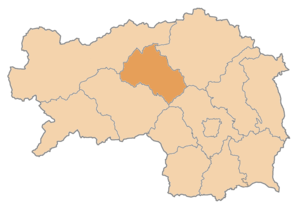
Le district de Leoben est une subdivision territoriale du land de Styrie en Autriche.